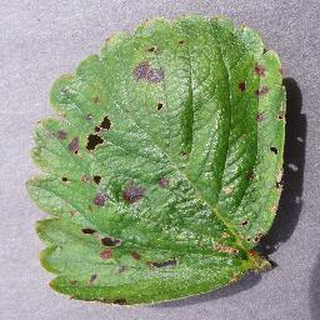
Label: strawberry_leaf_scorch